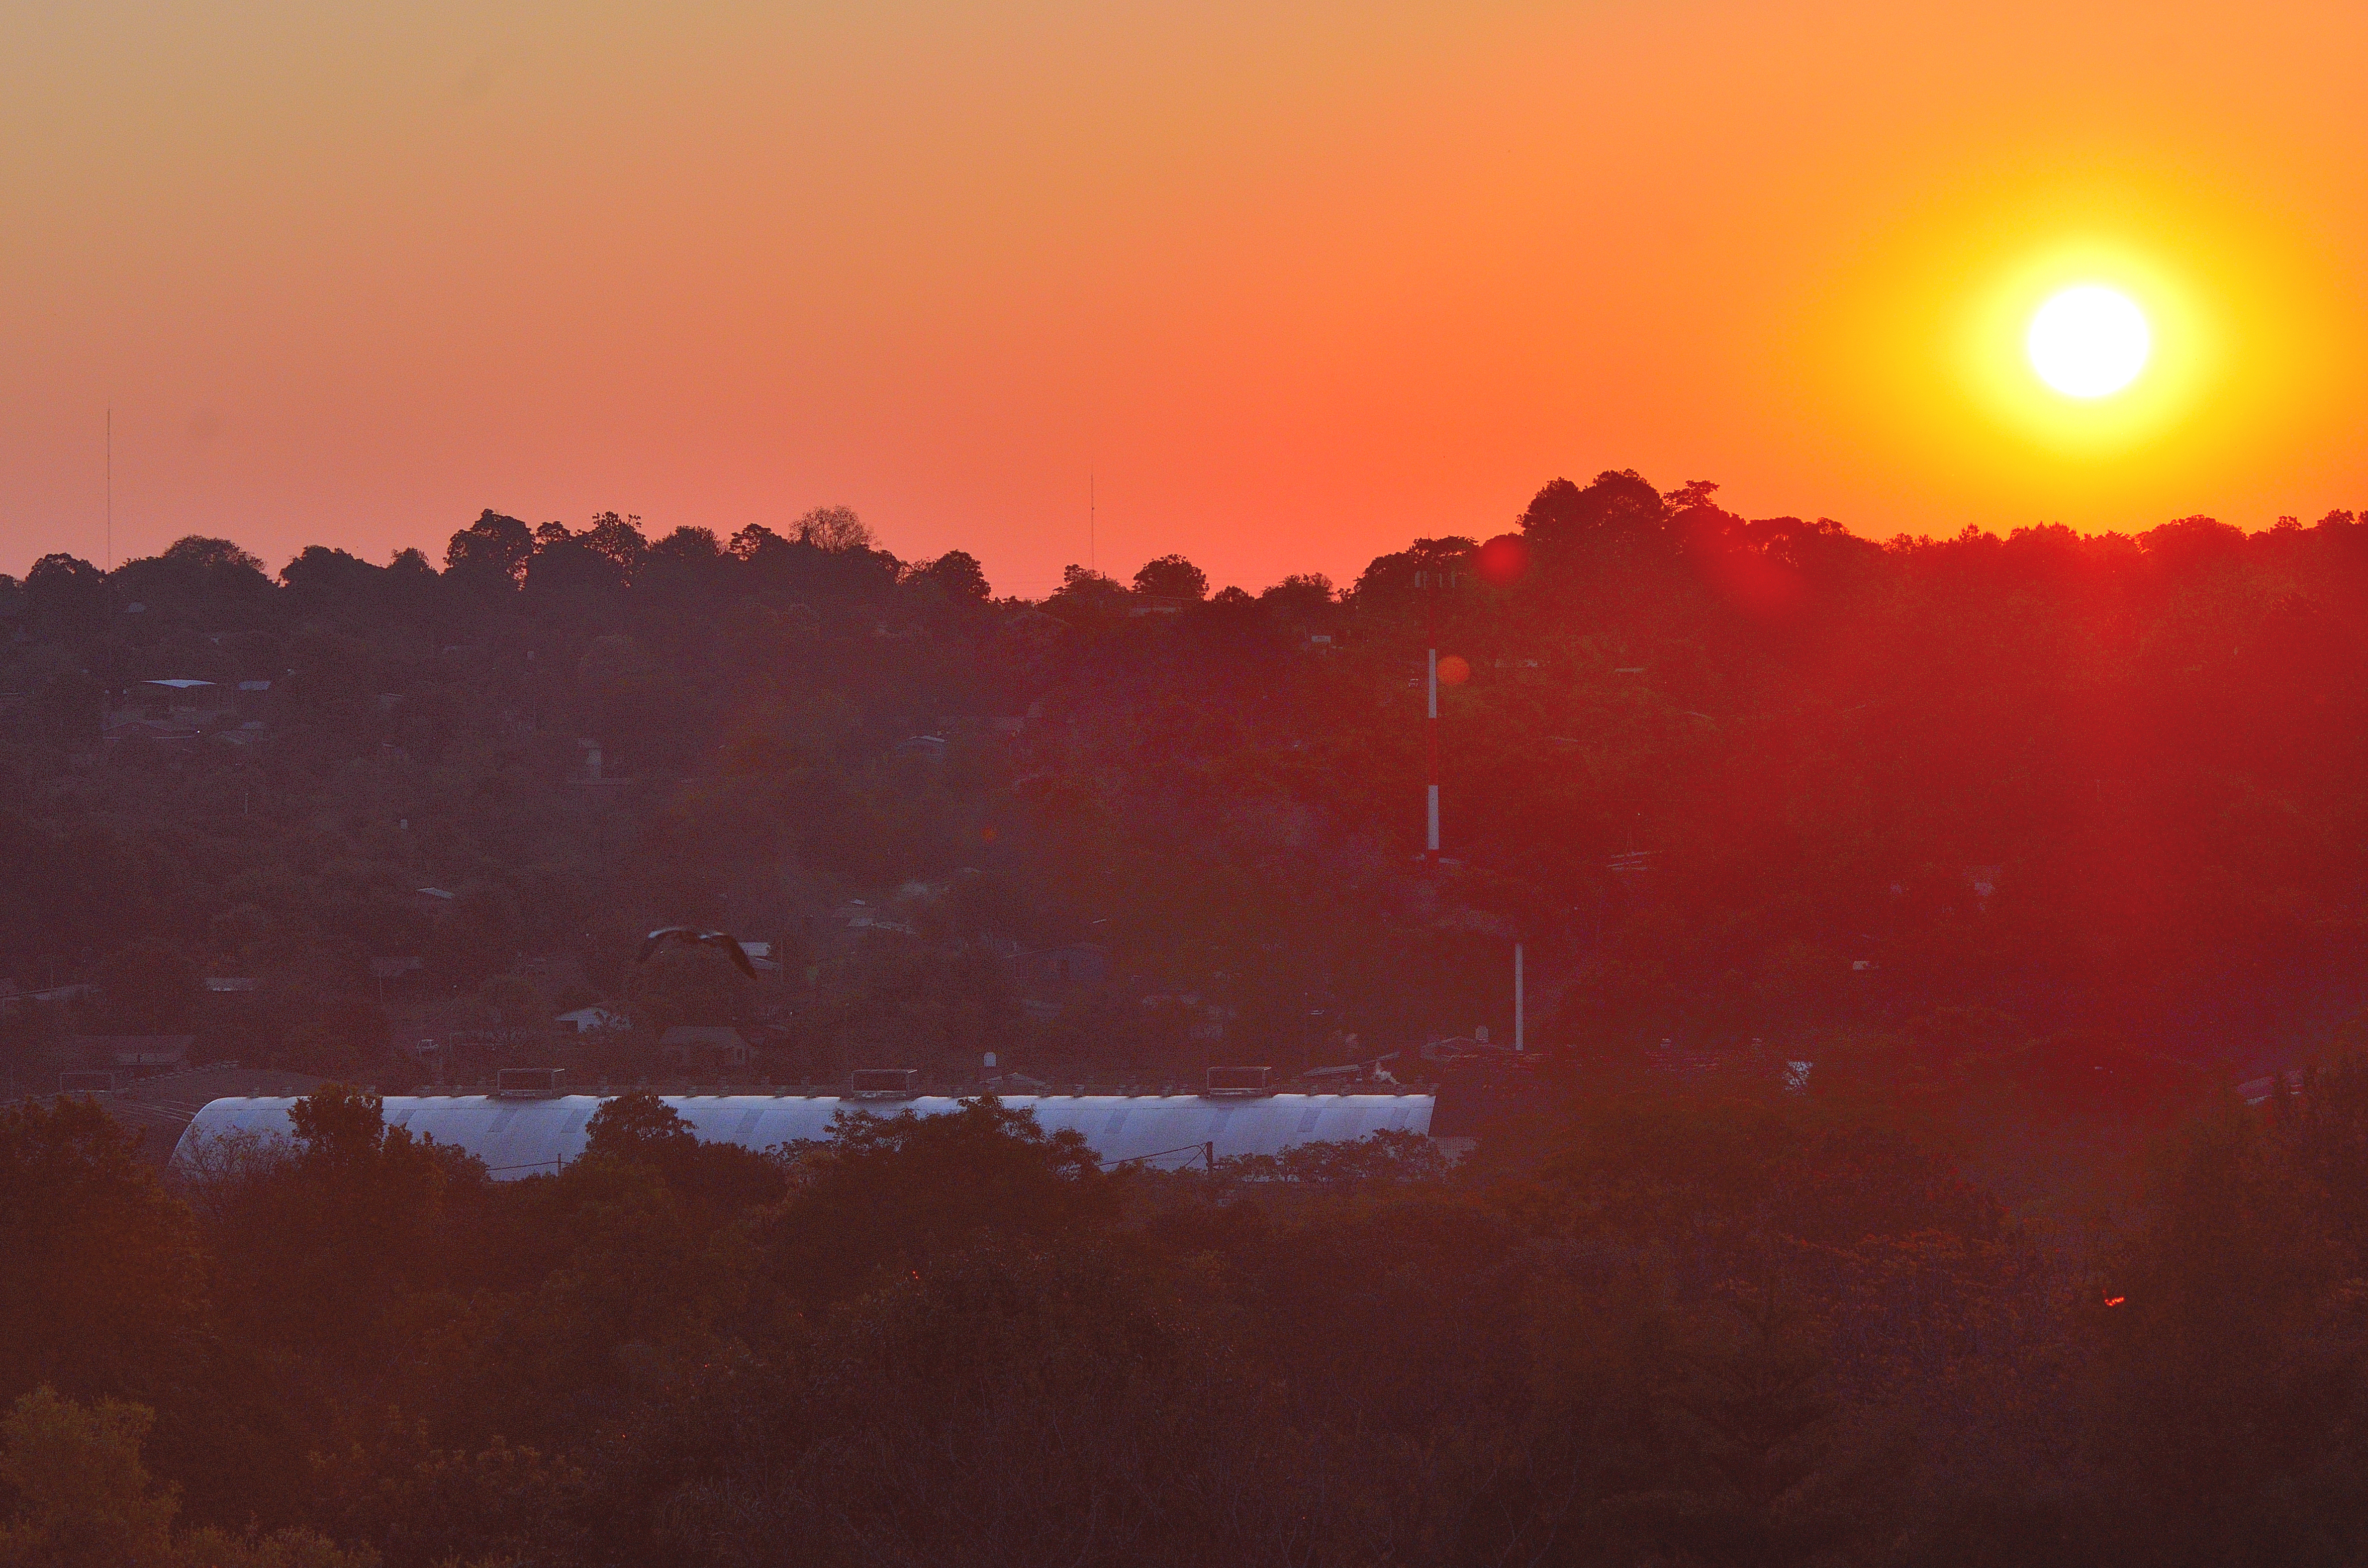
horizon, mountain, cloud, sky, sun, sunrise, sunset, sunlight, morning, dawn, atmosphere, dusk, evening, nike, atardecer, dass, das, afterglow, atmospheric phenomenon, red sky at morning